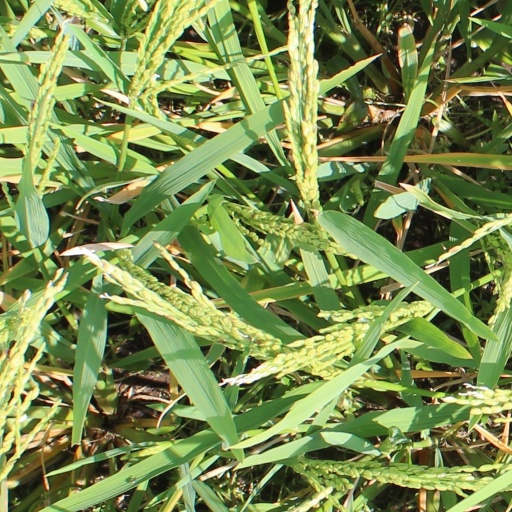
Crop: rice